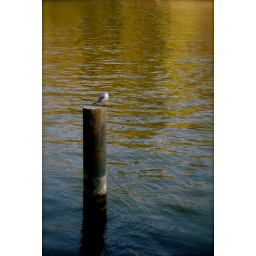
a bird on the sein river near Notre dame church